Holly Hotel

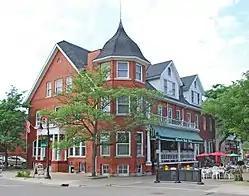

The Holly Hotel, also known as the Hirst Hotel, is an inn located at 110 Battle Alley in Holly, Michigan. It was listed on the National Register of Historic Places in 1980. It currently operates as a restaurant.